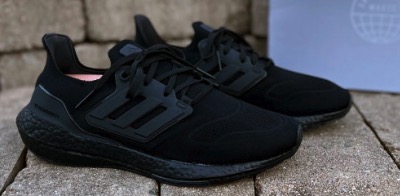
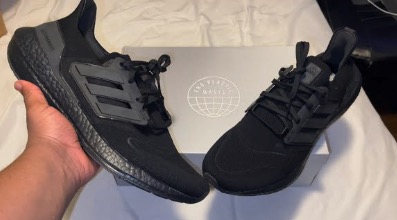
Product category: misc
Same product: yes